Győr–Moson–Sopron County

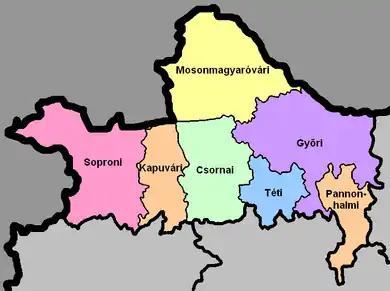
District of Győr–Moson–Sopron County

The Győr-Moson-Sopron County Council, elected at the 2014 local government elections, is made up of 21 counselors, with the following party composition: